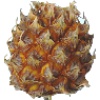
Label: Pineapple Mini 1